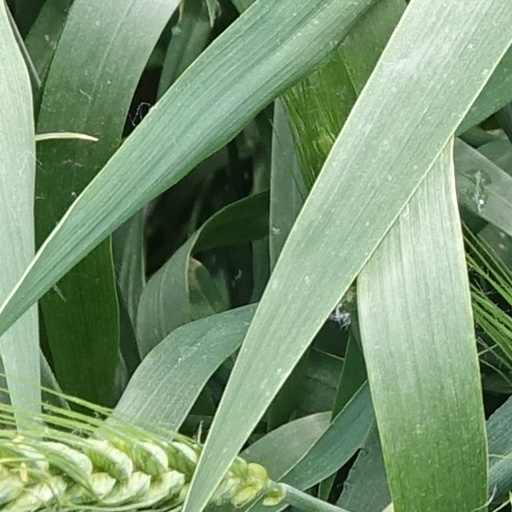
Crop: wheat